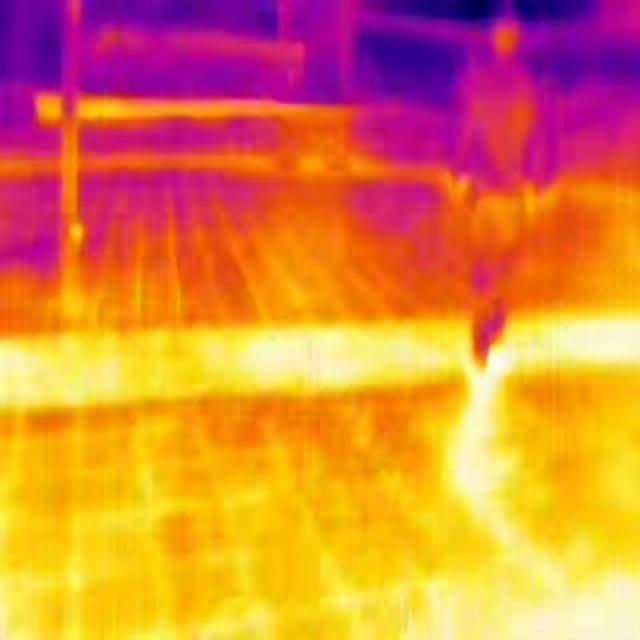
Detected objects:
label: person